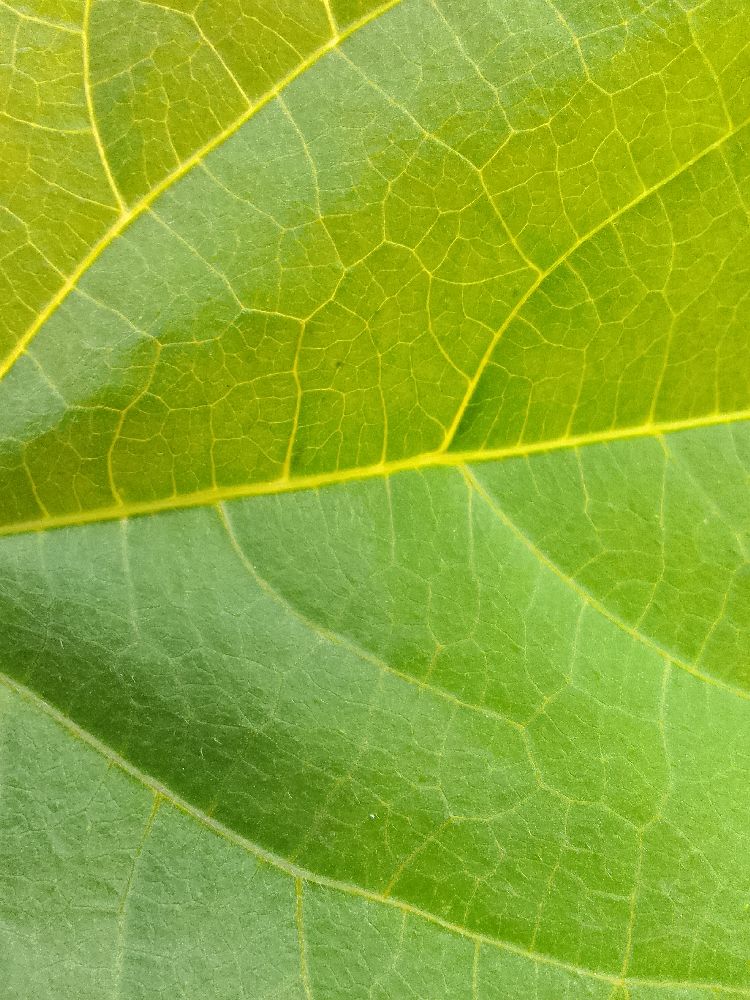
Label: healthy